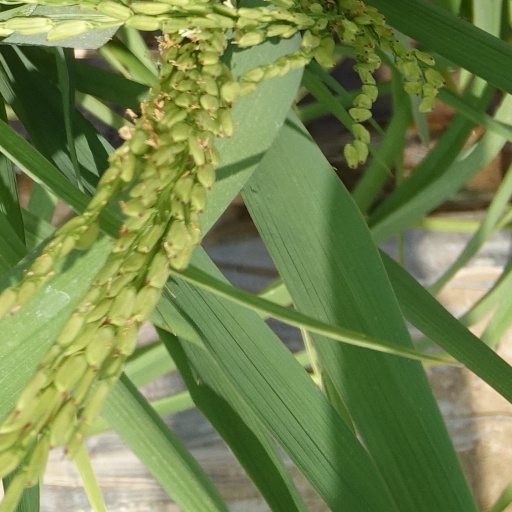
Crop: rice